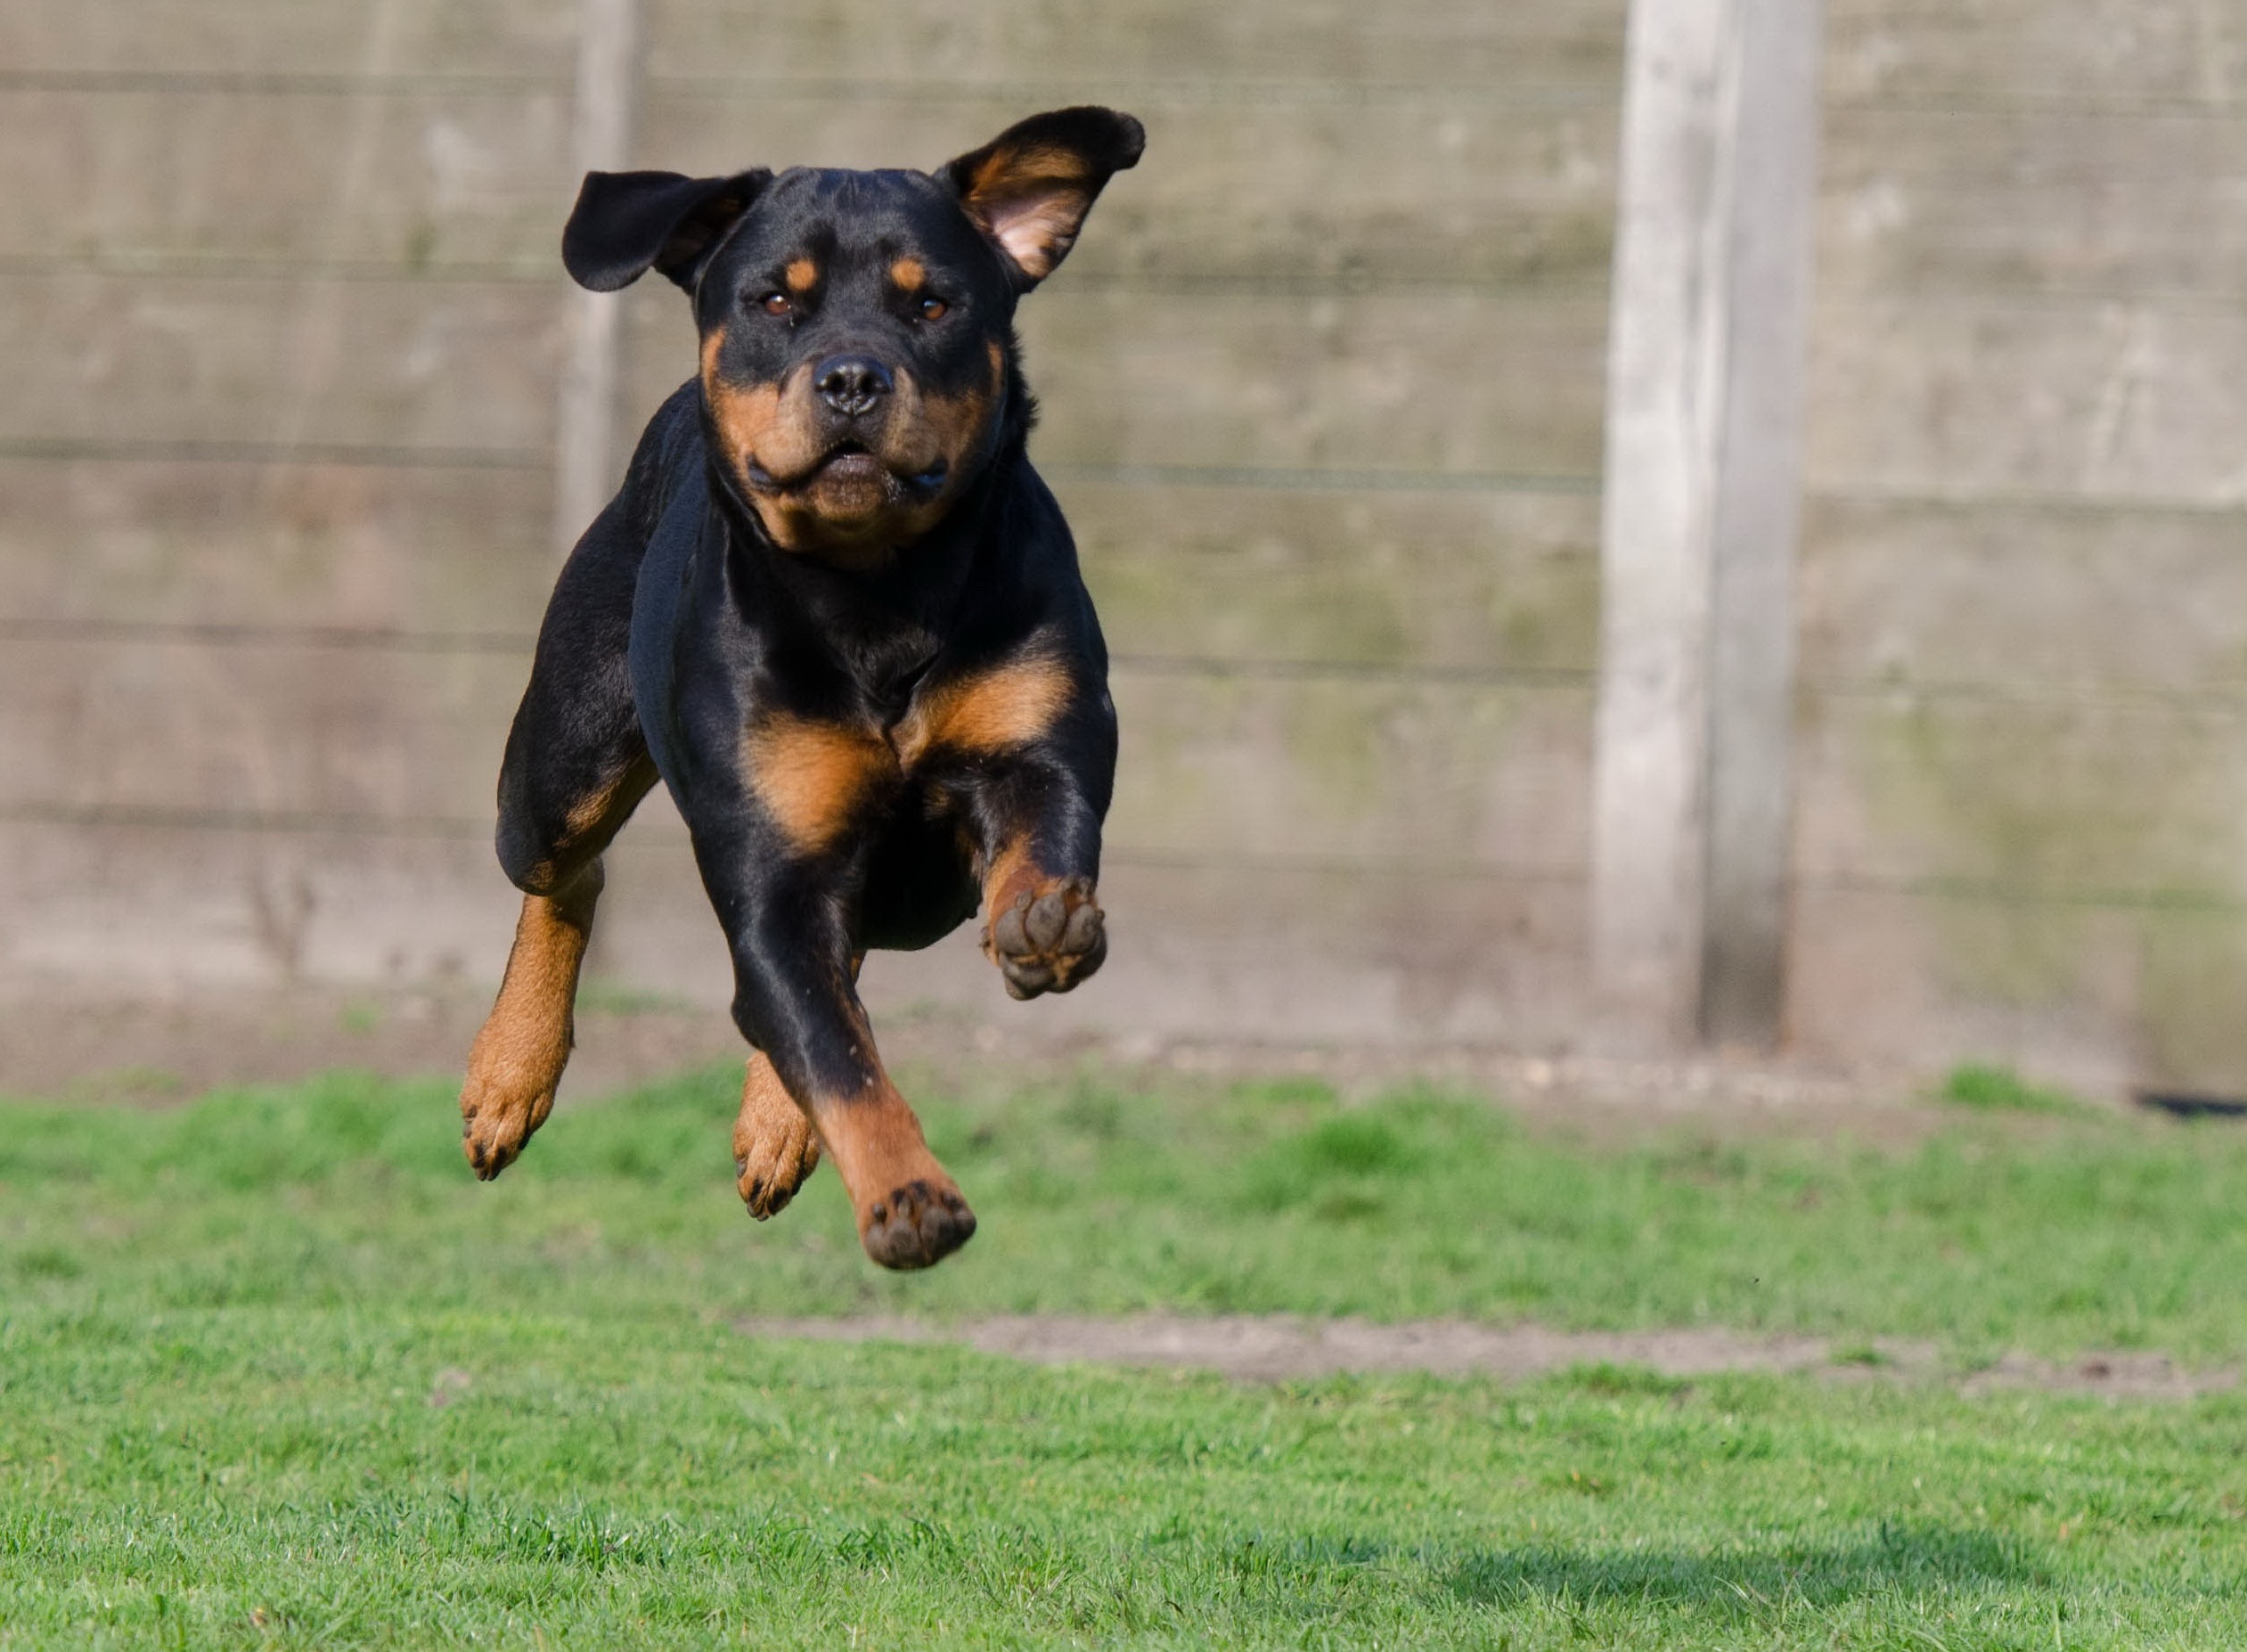
dog, mammal, vertebrate, dog breed, bitch, rottweiler, running dog, german pinscher, dog like mammal, carnivoran